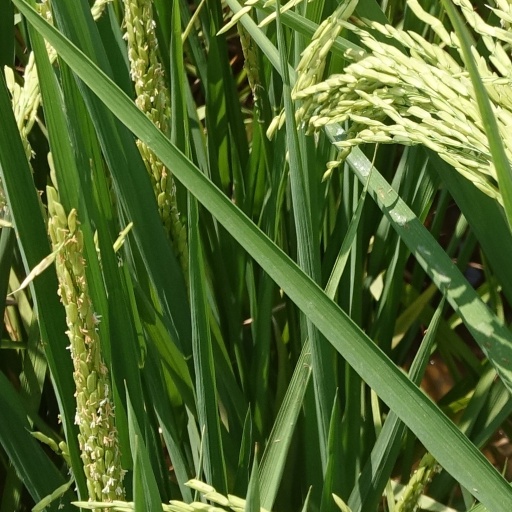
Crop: rice